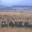
Label: plain